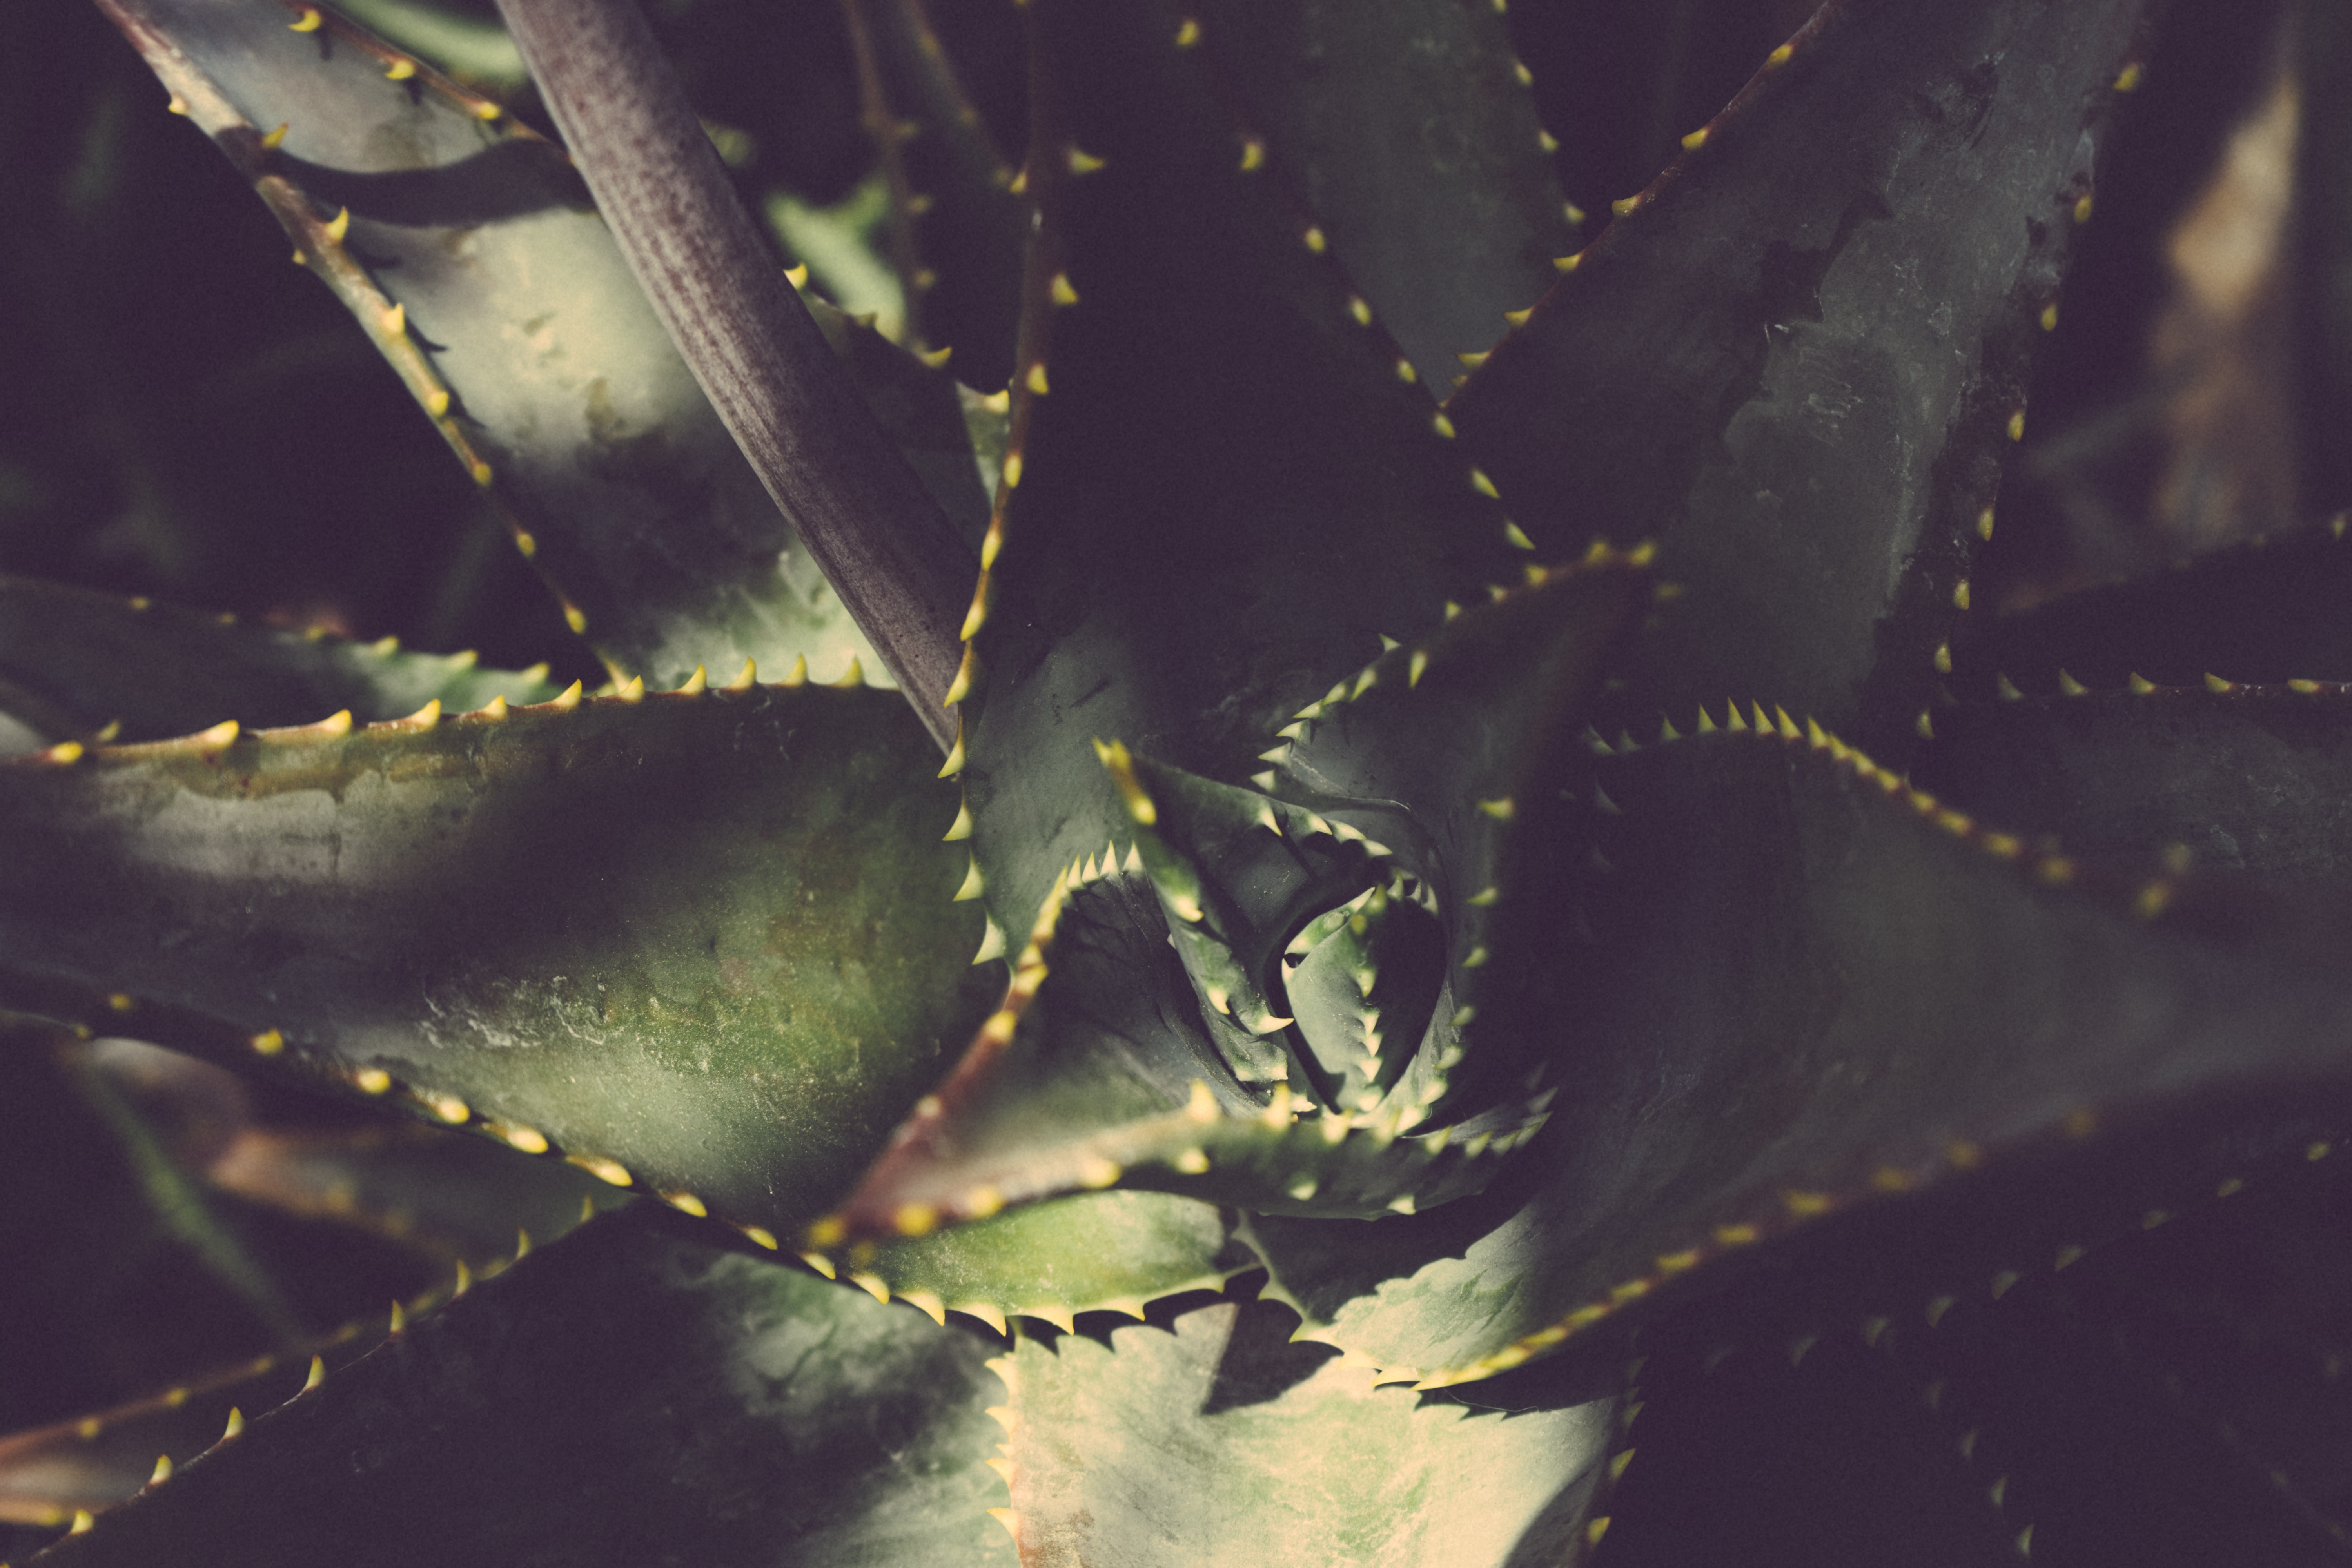
plant, photography, leaf, flower, botany, flora, close up, macro photography, flowering plant, plant stem, land plant